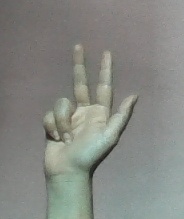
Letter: al